Lord George Beresford

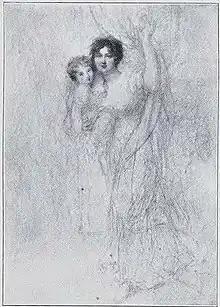
Harriet Schutz Beresford and her daughter Elizabeth Harriet Georgina portrait by Richard Cosway

Beresford married Harriet Schutz, daughter of John Bacon Schutz, Esq. of Gillingham Hall, Suffolk, on 22 November 1808. They had three daughters: